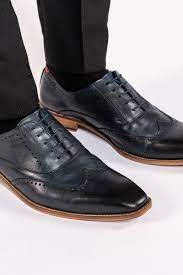
Label: Brogue